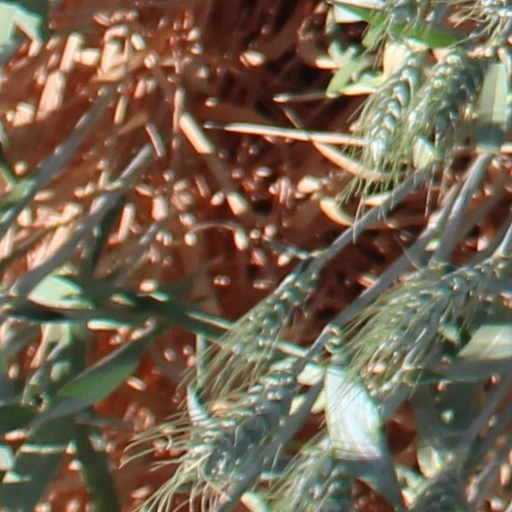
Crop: wheat